Early history of American football

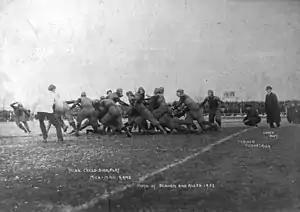
1902 football game between the University of Minnesota and the University of Michigan

College football expanded greatly during the last two decades of the 19th century. Several major rivalries date from this time period; examples include Michigan–Notre Dame (1887), Army–Navy (1890), California–Stanford (1892), and Oklahoma–Texas (1900).